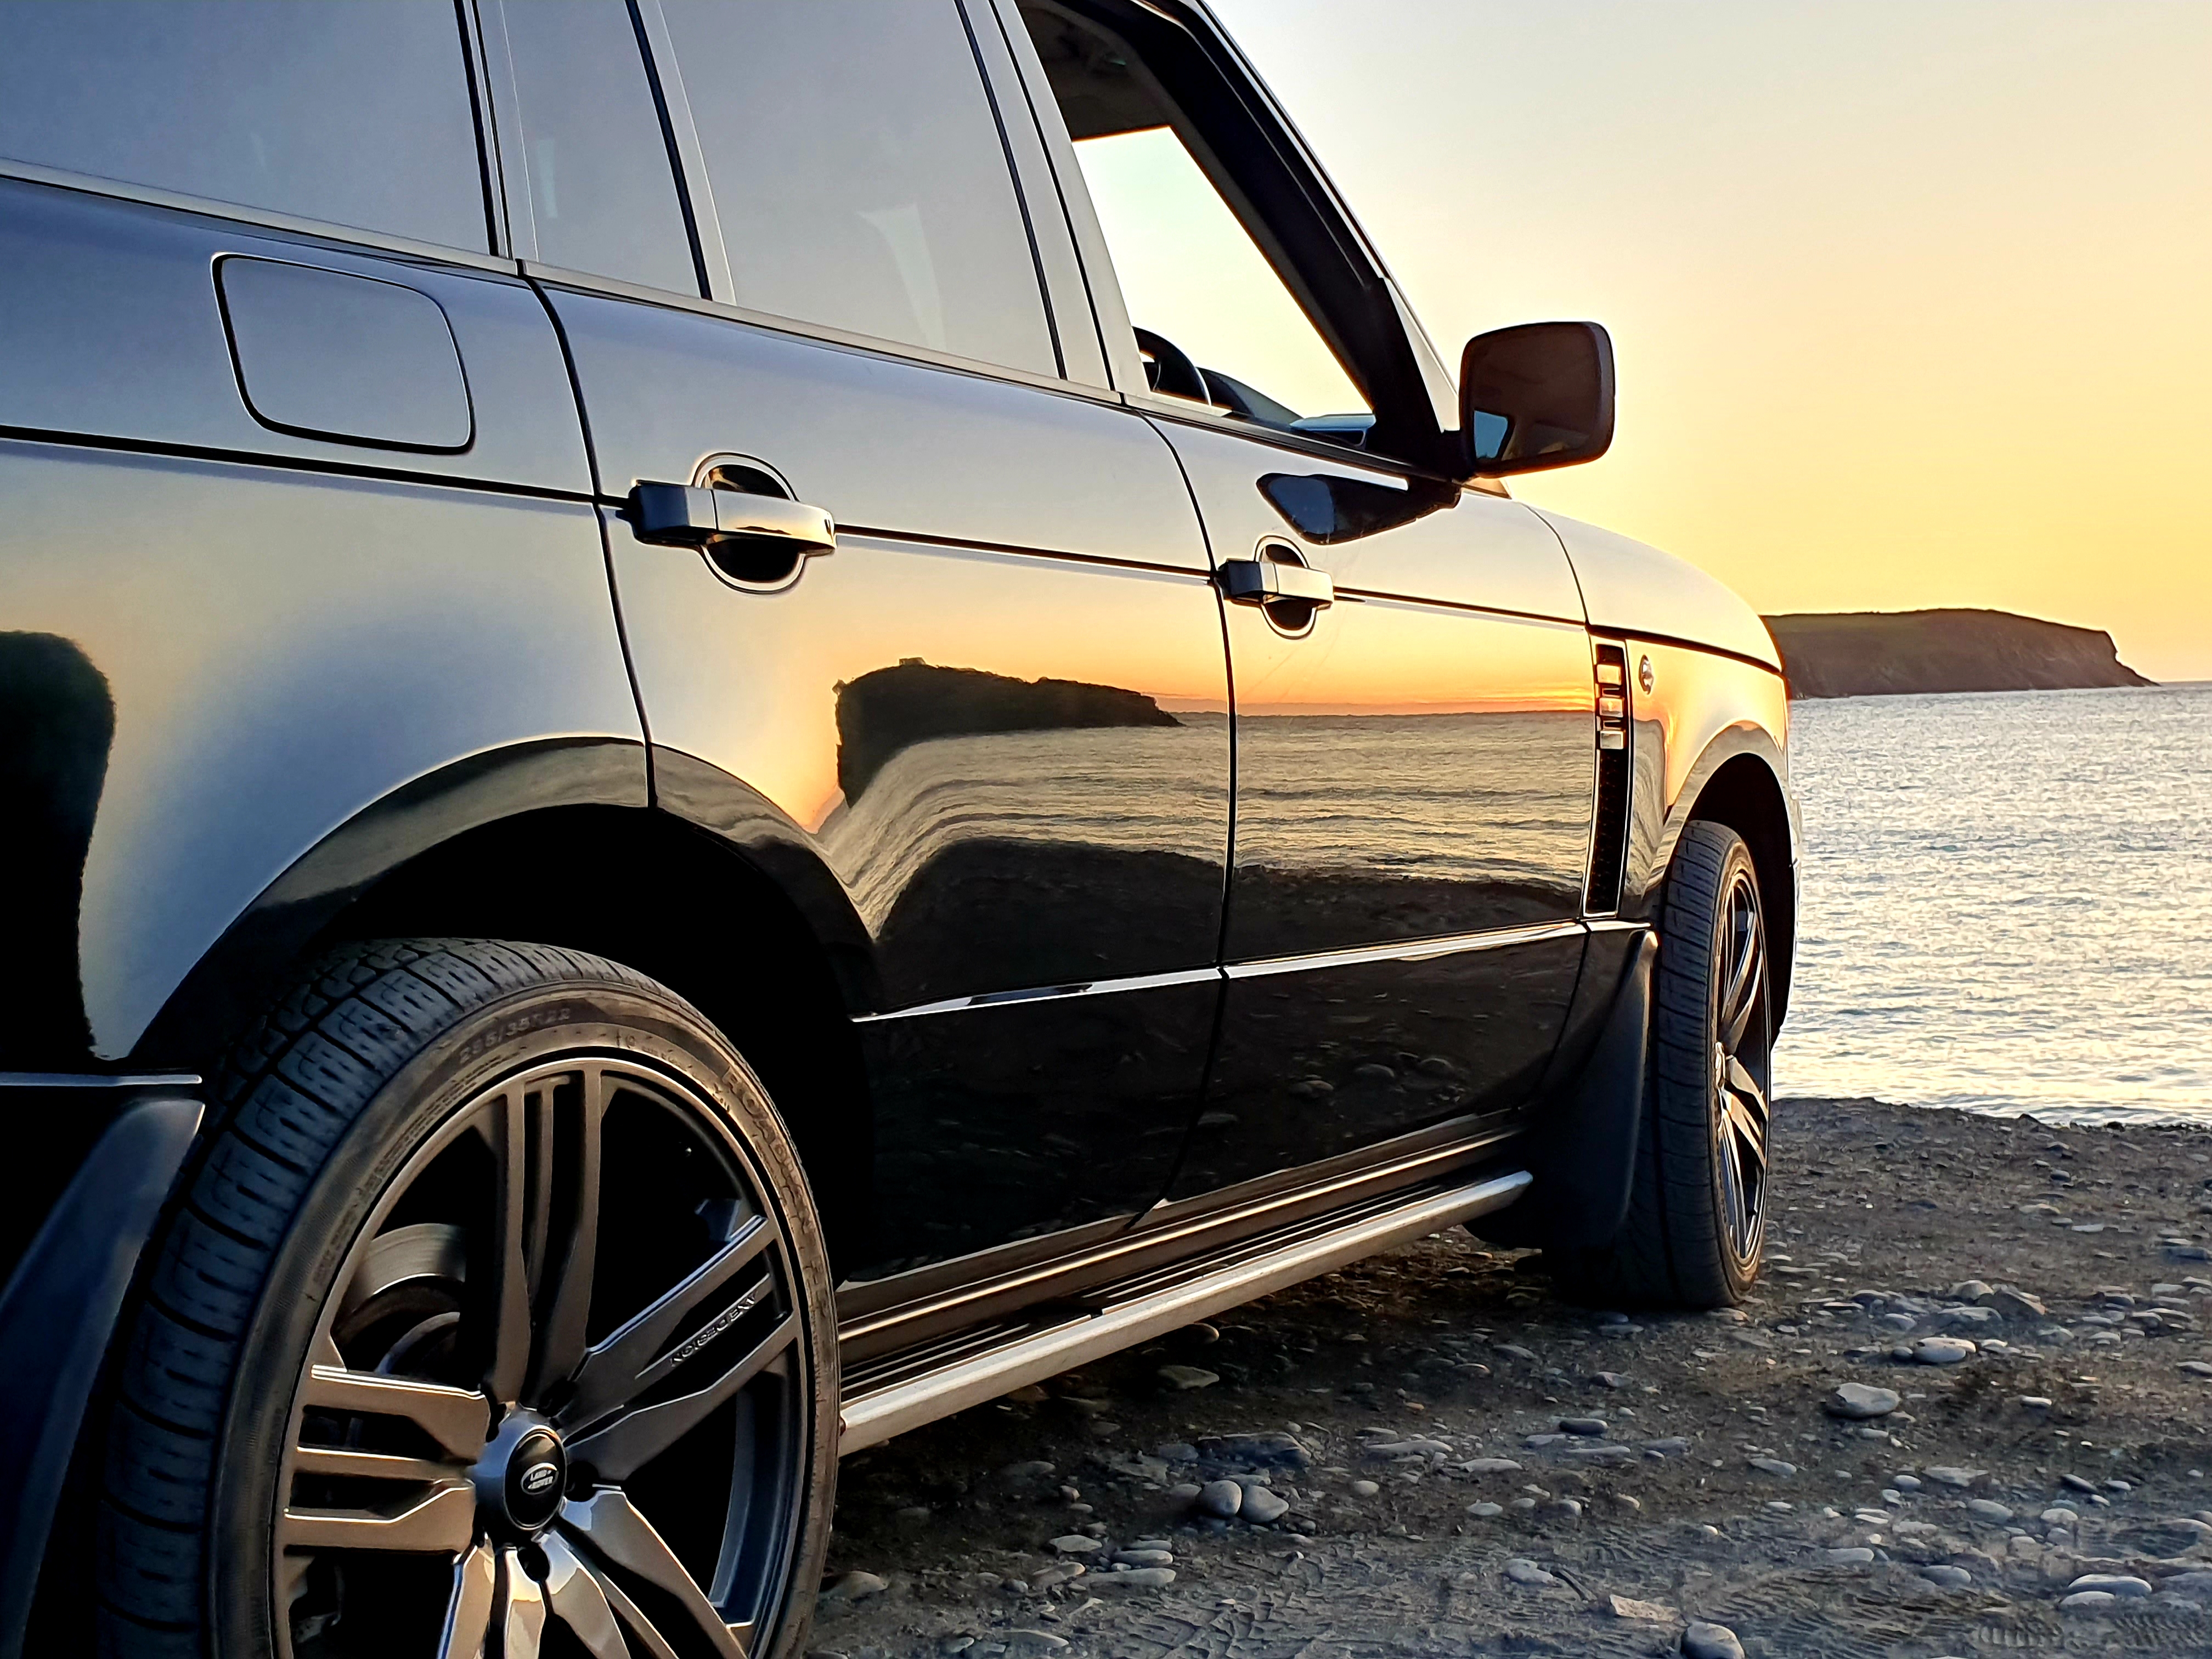
range, tire, wheel, car, vehicle, automotive tire, sky, water, hood, automotive lighting, Automotive carrying rack, grille, motor vehicle, automotive design, tread, alloy wheel, window, hubcap, automotive exterior, rim, bumper, vehicle door, automotive wheel system, fender, headlamp, personal luxury car, rolling, spoke, Automotive fog light, landscape, auto part, sport utility vehicle, Automotive luggage rack, hardtop, tire care, roof rack, family car, full size car, door, luxury vehicle, off road vehicle, mid size car, volkswagen, compact sport utility vehicle, beach, range rover, crossover suv, Regularity rally, Mini SUV, land rover, ocean